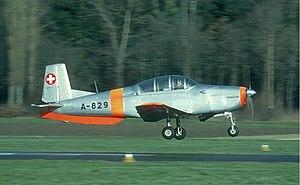
Les Forces aériennes suisses sont, avec les forces terrestres, l'une des deux branches des forces armées suisses.
Pilatus Aircraft est un constructeur d’avions dont le siège et la principale usine se trouvent à Stans en Suisse. Pilatus est le leader mondial pour les avions turbo-propulsés à un seul moteur.
Le Pilatus P-3 est un avion d'entraînement militaire construit par Pilatus Aircraft en Suisse. L'avion a été conçu pour la formation primaire et avancée des futurs pilotes de jets.